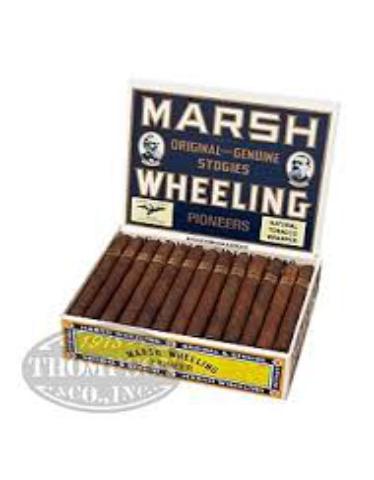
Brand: Marsh Wheeling
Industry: Necessities